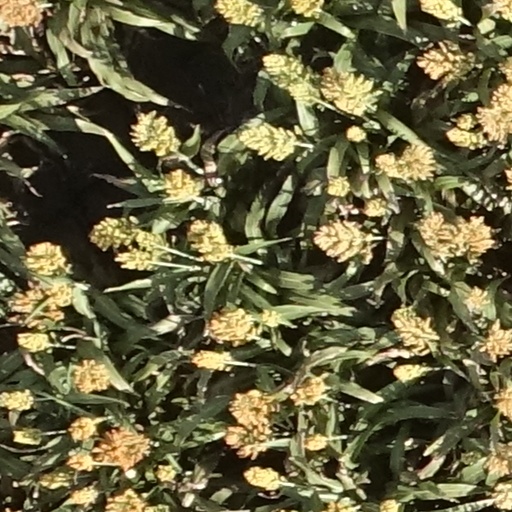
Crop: sorghum